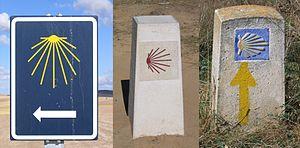
Les chemins de Compostelle sont les itinéraires empruntés par les pèlerins pour se rendre à Saint-Jacques-de-Compostelle.